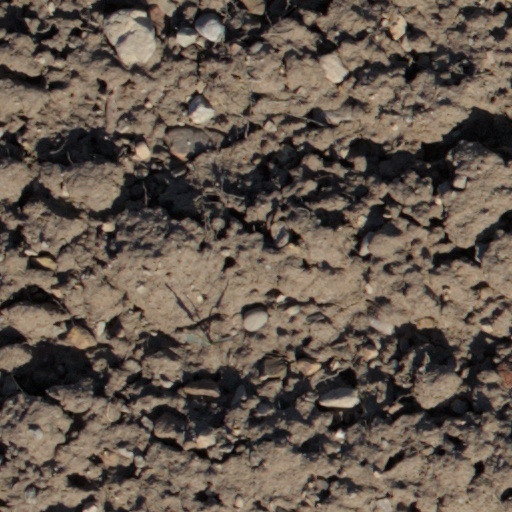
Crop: wheat